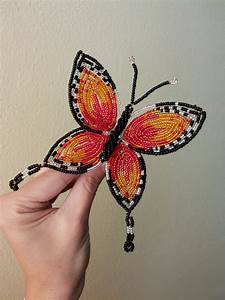
Label: butterfly